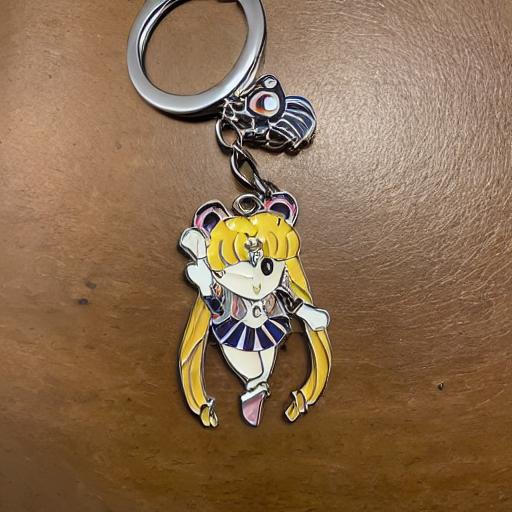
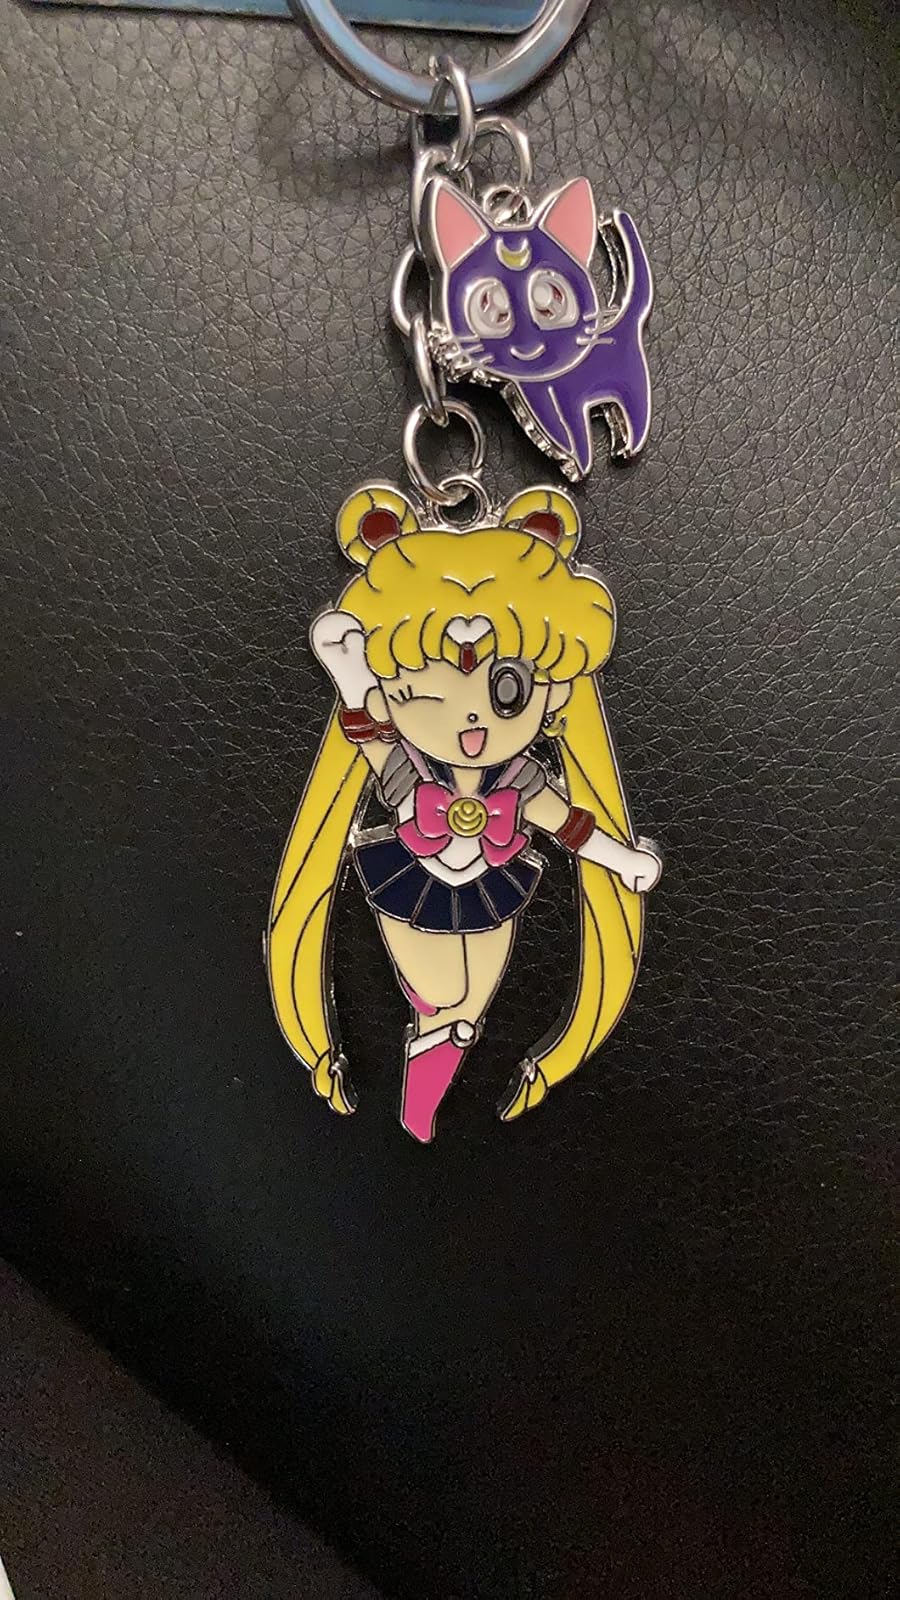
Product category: accessories_keychain
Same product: no